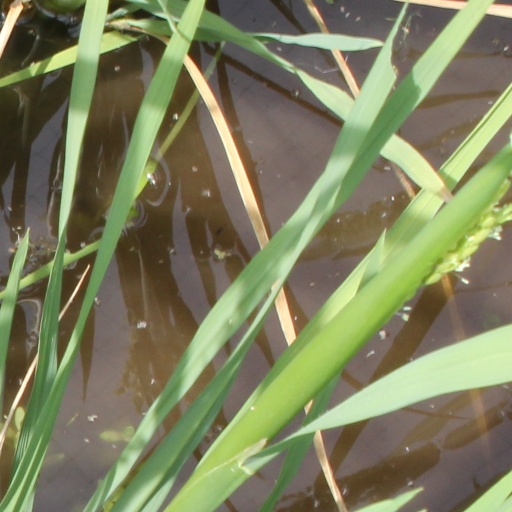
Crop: rice